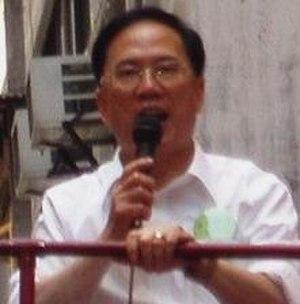
Donald Tsang, qui est à Rue Paterson, Causeway Bay, Hong Kong 中文: 曾蔭權，於香港銅鑼灣百德新街上某開篷巴士謝票之場景(大頭像版)